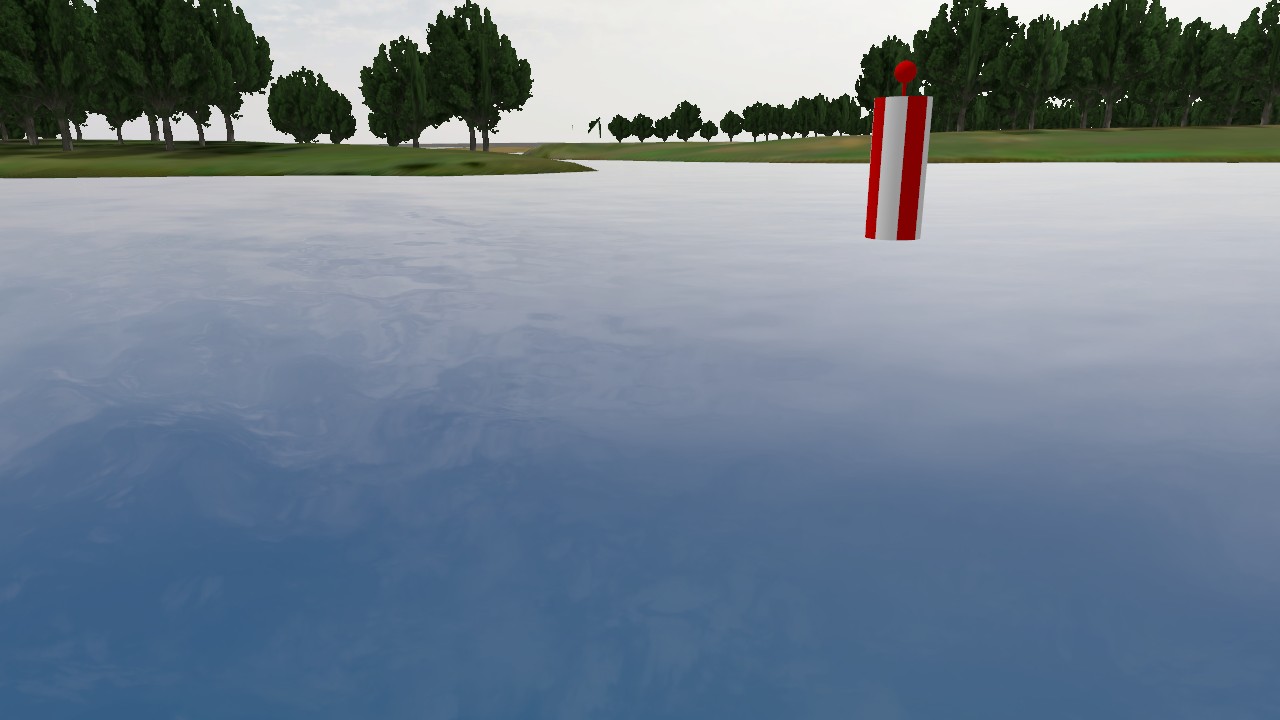
Label: safe_water_mark
Descriptions: looks like a circle in 2D image ||| vertical red and white stripes ||| one red circular mark on the buoy top mark ||| safe water mark with red and white vertical bands